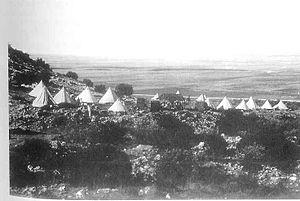
Hashomer Hatzaïr ou Histadrout Hashomer Hatzair est un mouvement de jeunesse sioniste de gauche né en 1913 en Autriche. Ses fondements sont le judaïsme, le socialisme, le sionisme, le scoutisme, l'amitié entre les peuples et l'esprit pionnier.